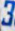
Number: 3